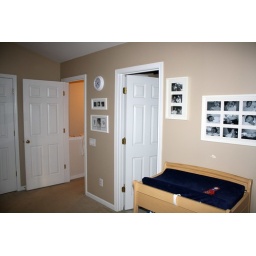
Side wall in the second bedroom